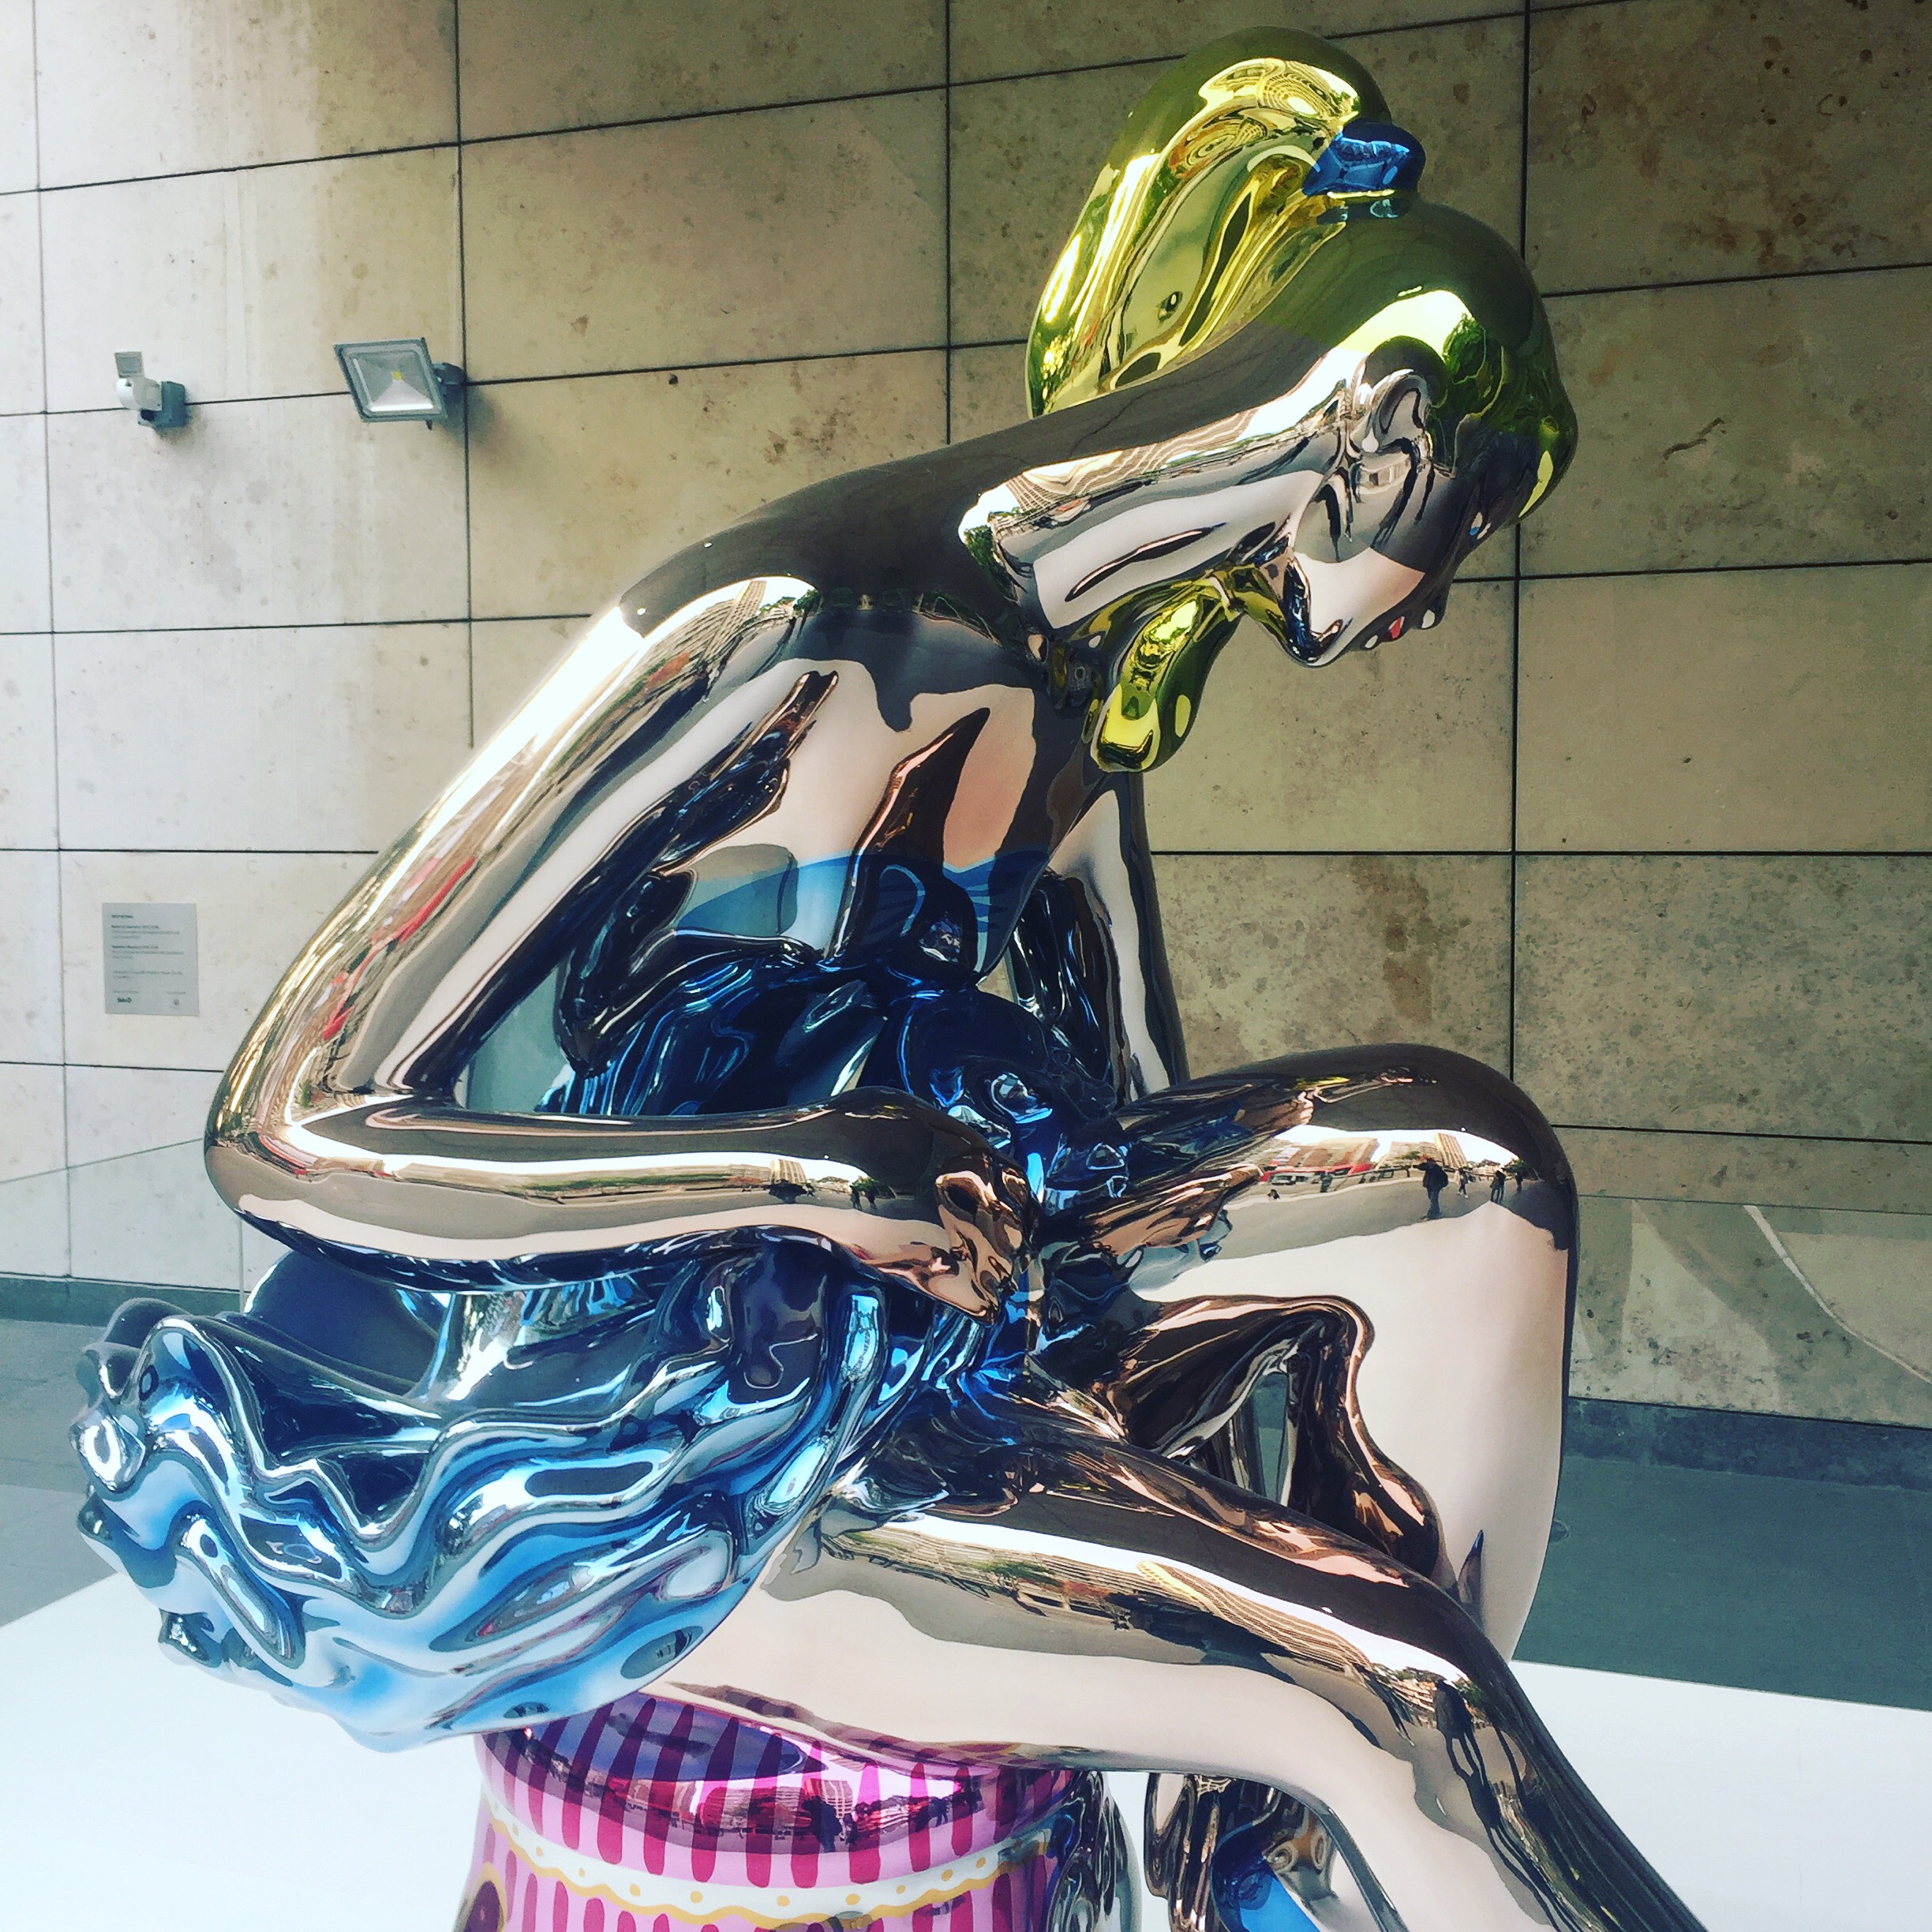
glass, vehicle, motorcycle, project365, 141